Eddie Cotton

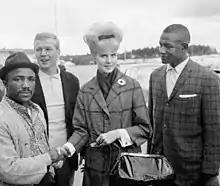
Boxers Davey Moore, Pertti Purhonen and Eddie Cotton with Miss Finland Kaarina Leskinen in 1962.

Eddie Cotton, Jr. (June 15, 1926 — June 24, 1990) was an American professional boxer. He was a resident of Seattle, Washington, until his death on following a second liver transplant.